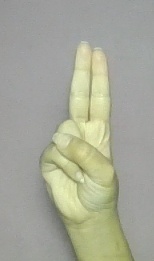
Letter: taa